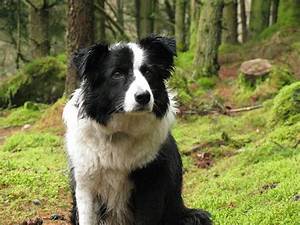
Label: cane